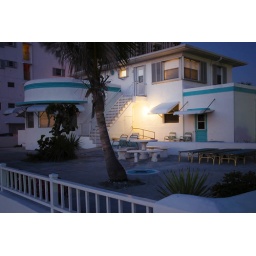
A deco house on the ocean in Hollywood Beach, Florida